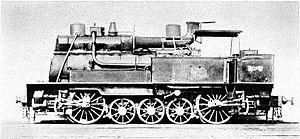
La Compagnie du chemin de fer du Nord est une compagnie française qui exploite le réseau ferroviaire du Nord de la France de 1845 à 1938. Elle est créée le 20 septembre 1845 par le banquier James de Rothschild et ses associés, sous le nom de Compagnie du chemin de fer du Nord, pour exploiter la concession par l'État des lignes de Paris à la frontière belge par Lille et Valenciennes, avec des embranchements annexes. Elle gardera le nom de Compagnie du Chemin de fer du Nord malgré l'absorption d'autres compagnies du secteur Nord de la France. Elle acquiert rapidement une forte densité de réseau et de trafic, et sert de modèle aux autres grandes compagnies. Elle est une des principales composantes de la SNCF créée en 1938.